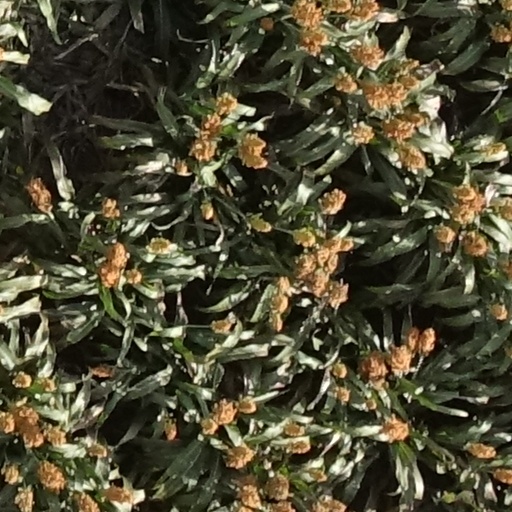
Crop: sorghum